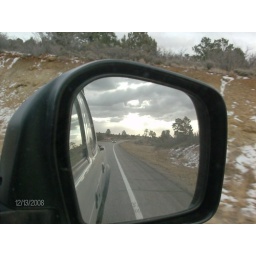
In contrast to the sand storm in Arizona, there was a snow on the ground in Utah